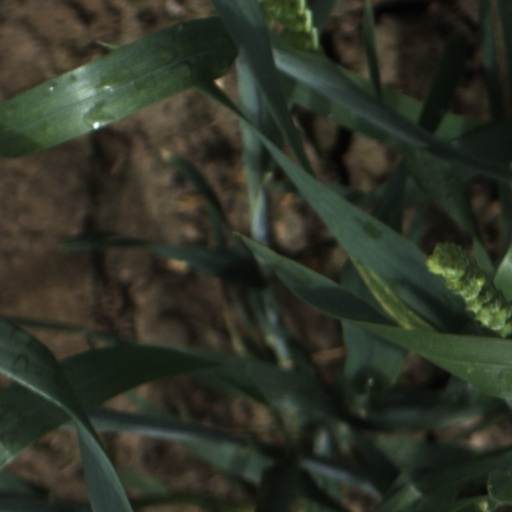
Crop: wheat